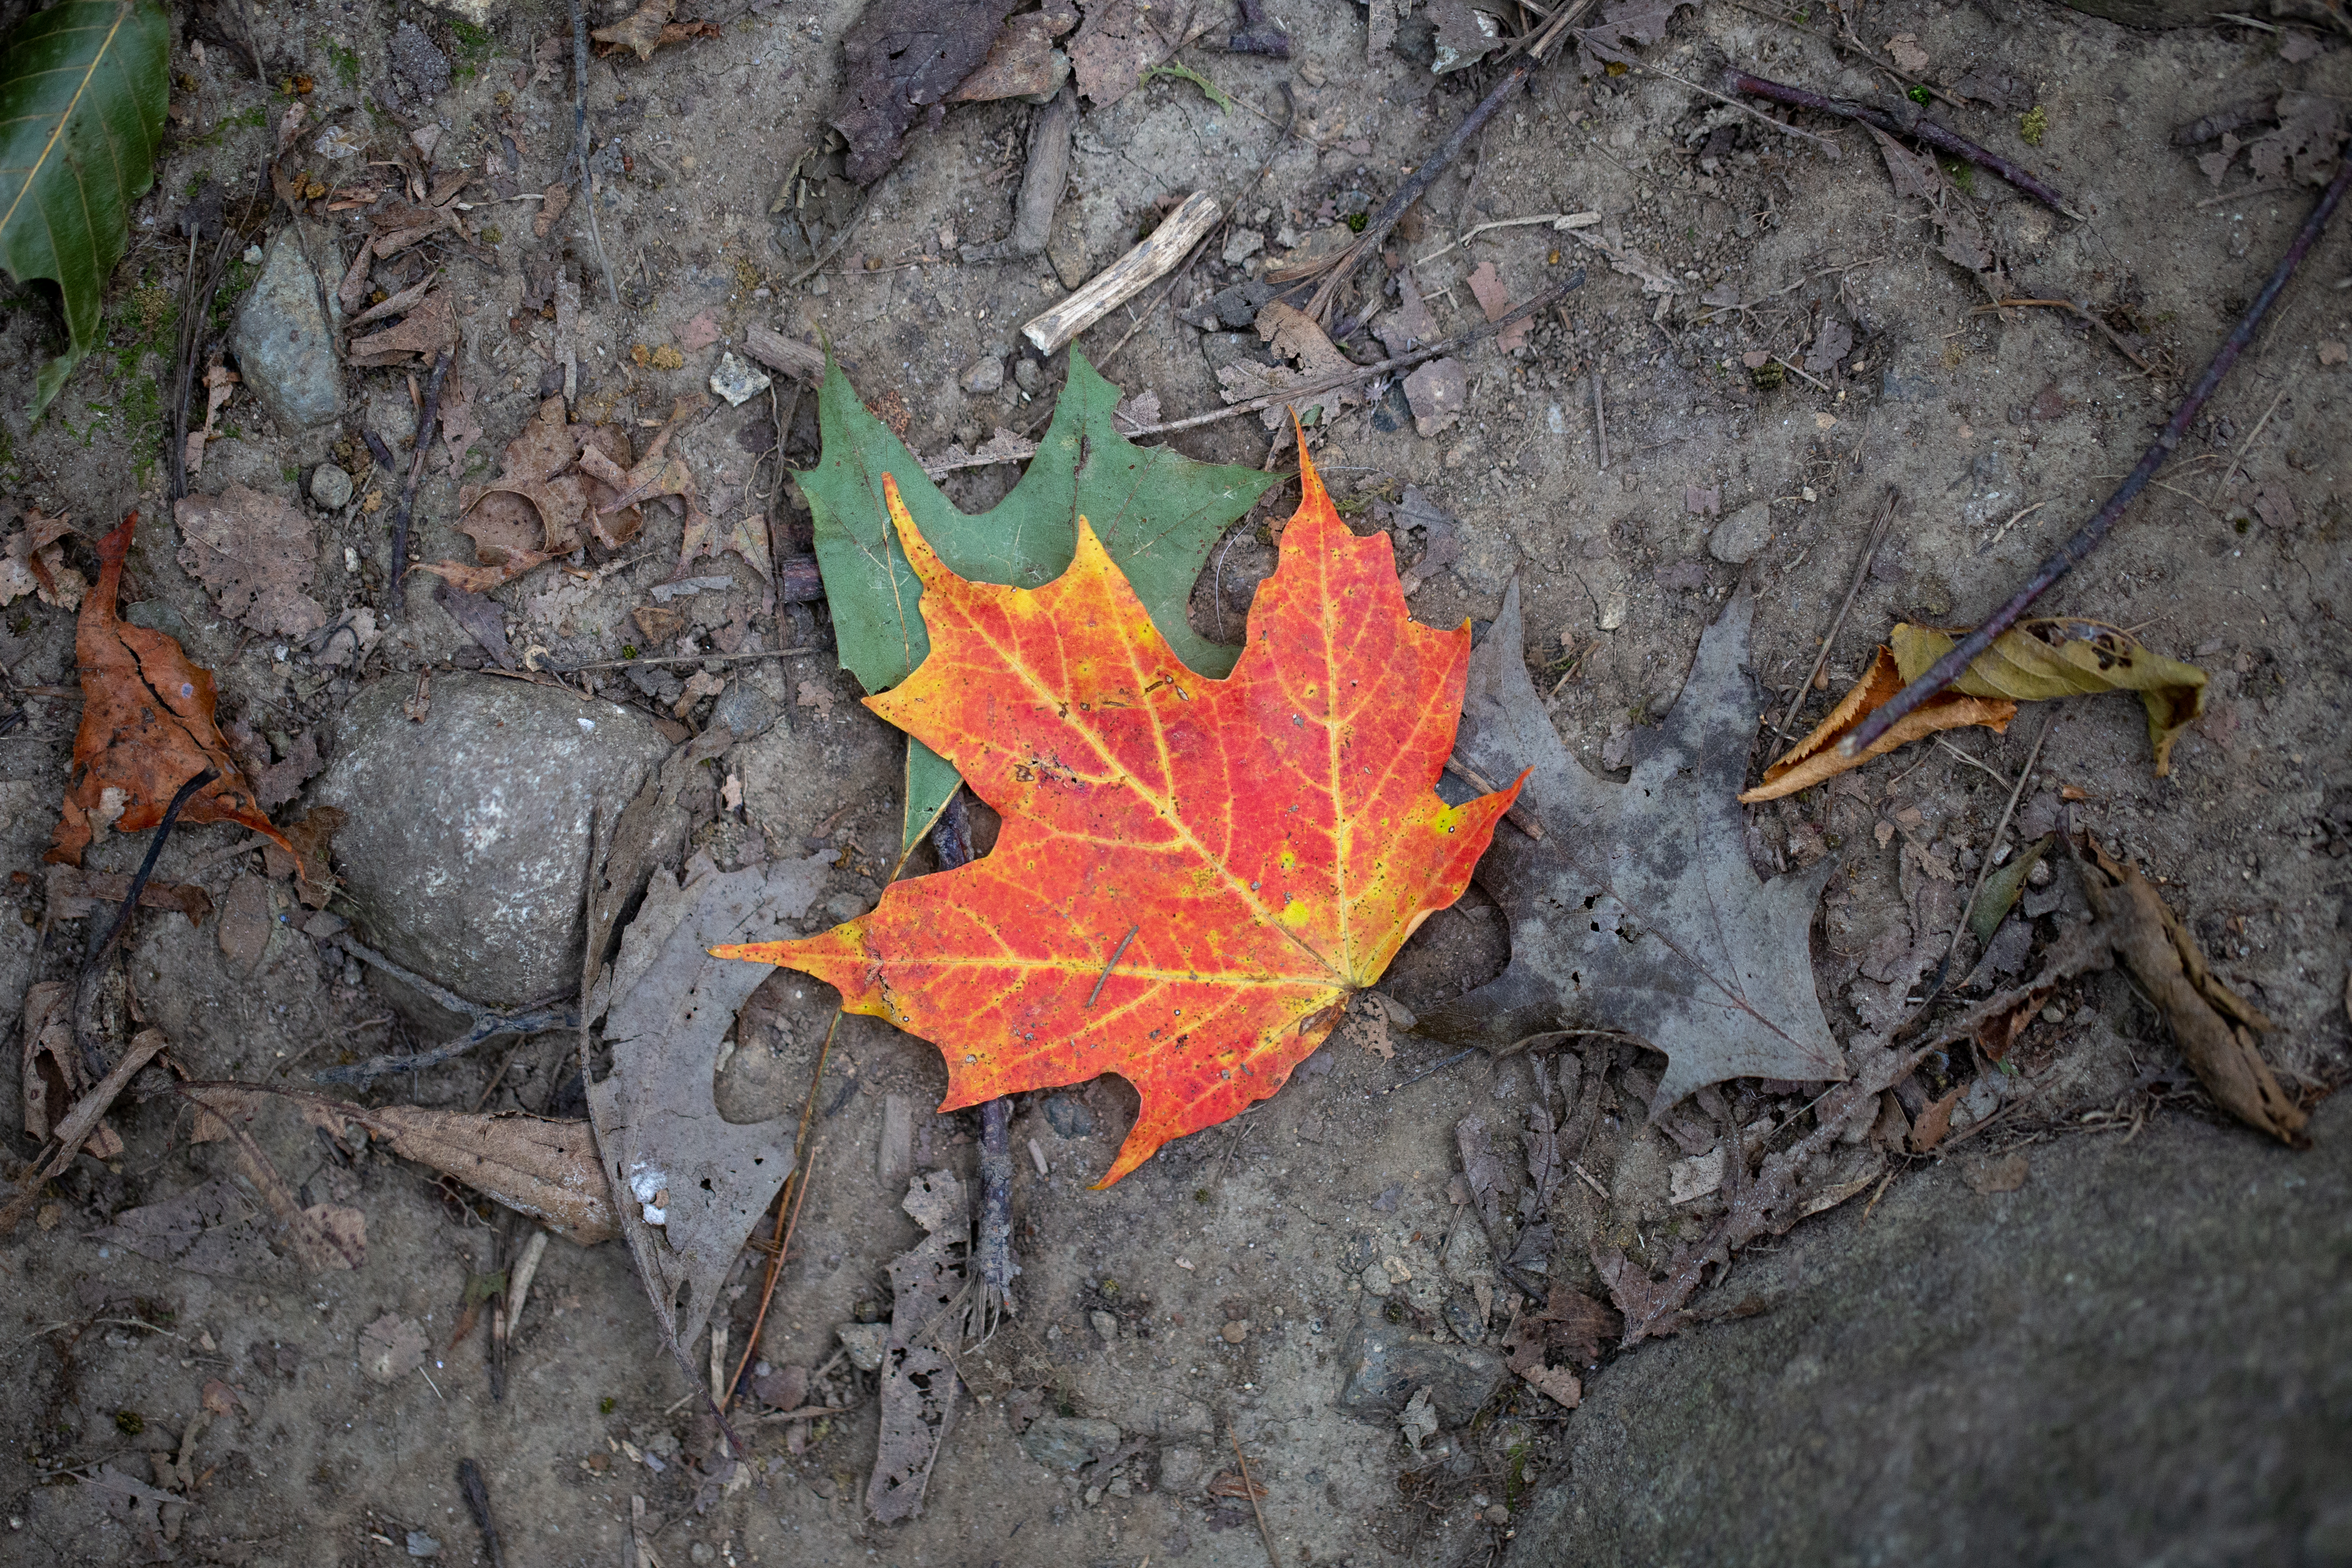
leaf, maple leaf, tree, Black maple, red, deciduous, autumn, plant, woody plant, maple, botany, sweet gum, plane, flowering plant, flower, landscape, soil, plane tree family, Soapberry family, perennial plant